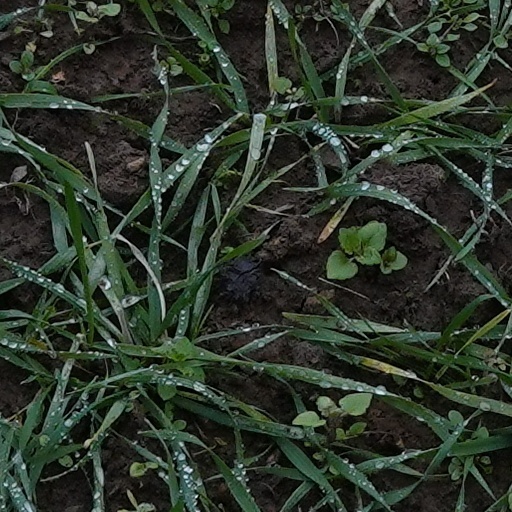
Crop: wheat